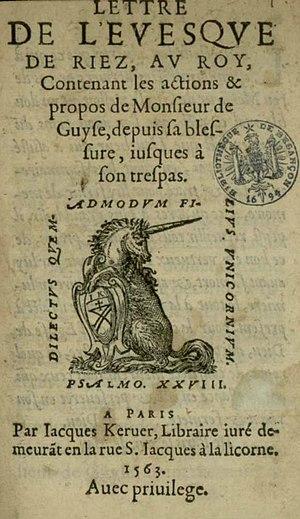
Title page of Carle's Lettres de l'evesque d Riez (Paris, M. de Vascosan, 1563).
Lancelot de Carle [Carles], exceptionnellement prénommé Ladislas, né vers 1508 à Bordeaux et mort à Paris en juillet 1568, est un religieux et poète français ; il fut aussi évêque de Riez.